Nyingma

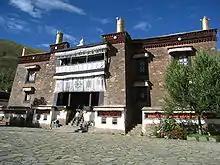
Mindrolling Monastery, Tibet

Like in other schools of Tibetan Buddhism, Nyingma teaches various forms of ngöndro, or preliminary practices which help prepare the mind for later meditations. These include the cultivation of "bodhicitta", the "four thoughts that turn the mind", and Vajrasattva purification practice.